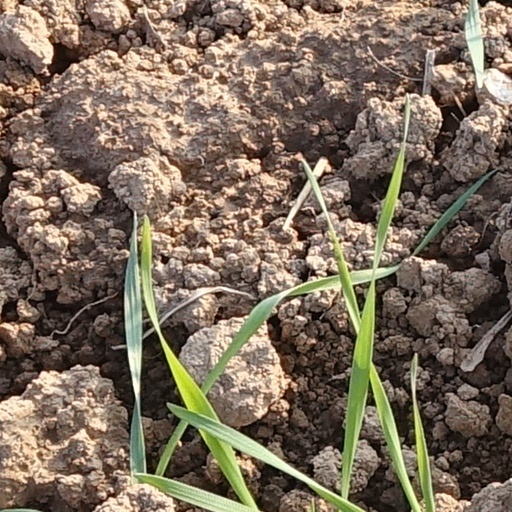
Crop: wheat